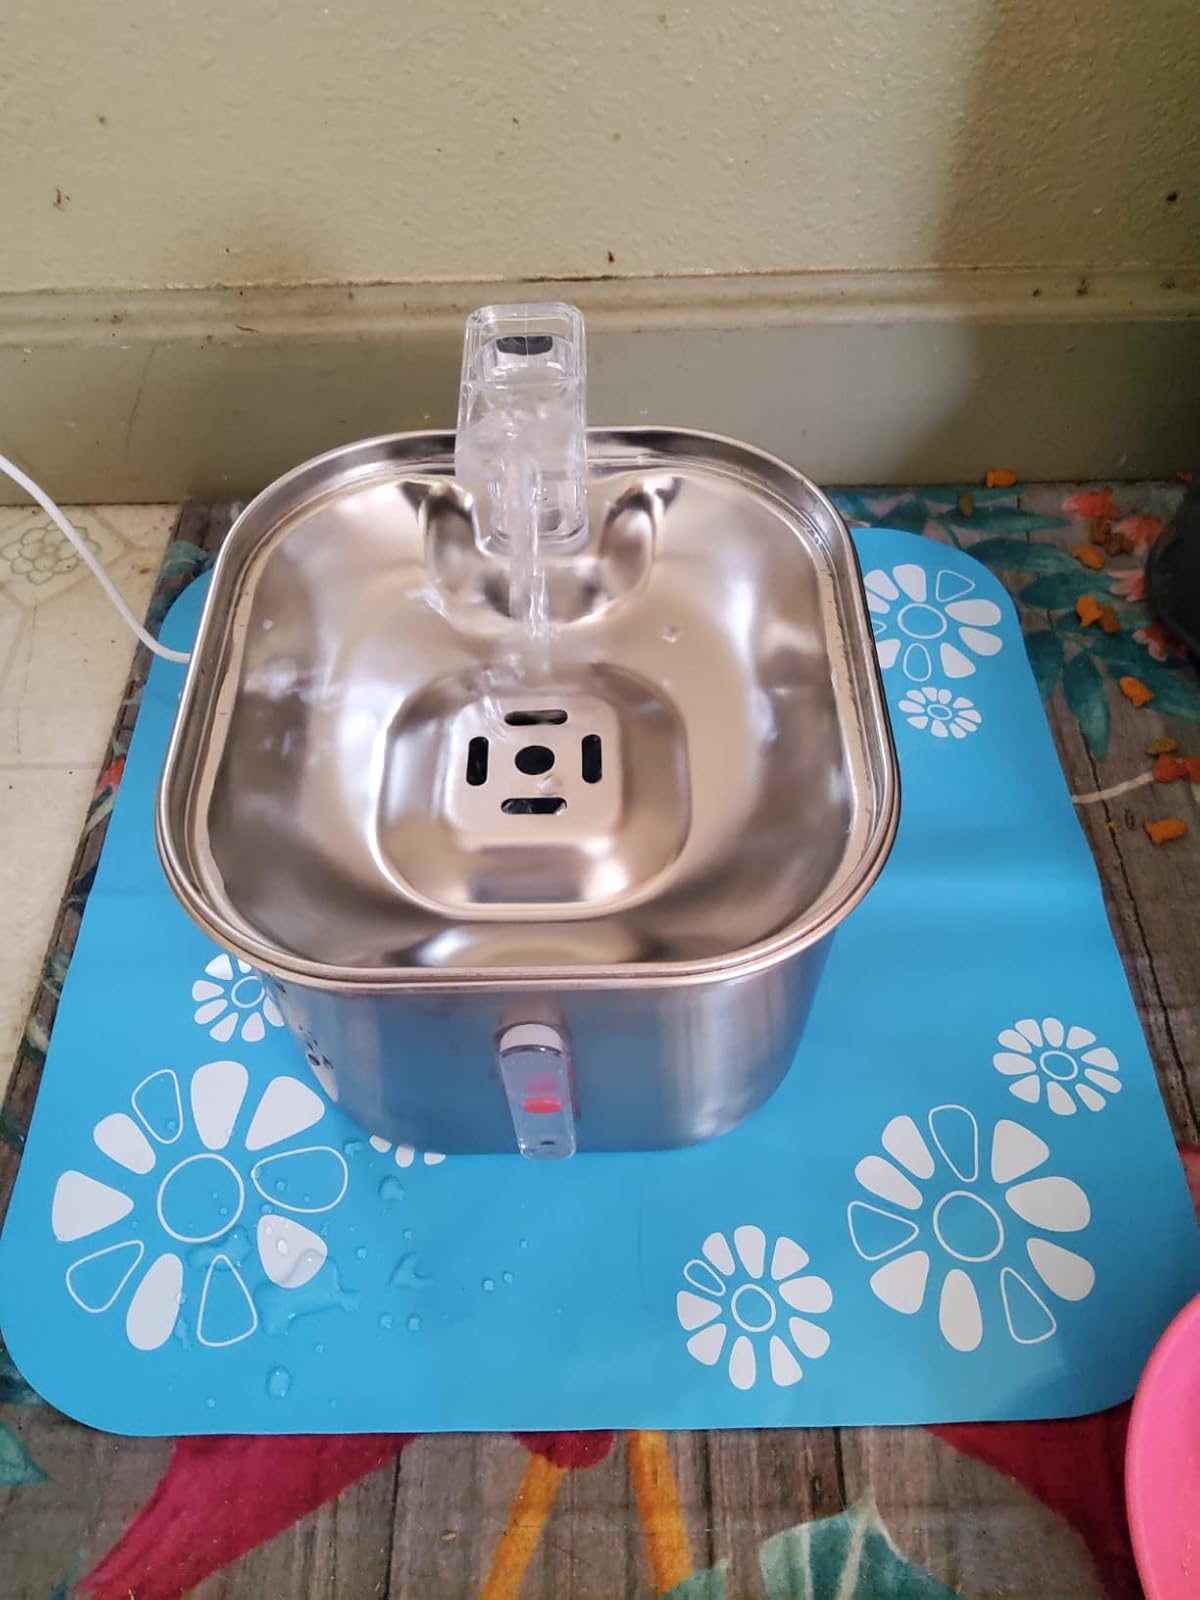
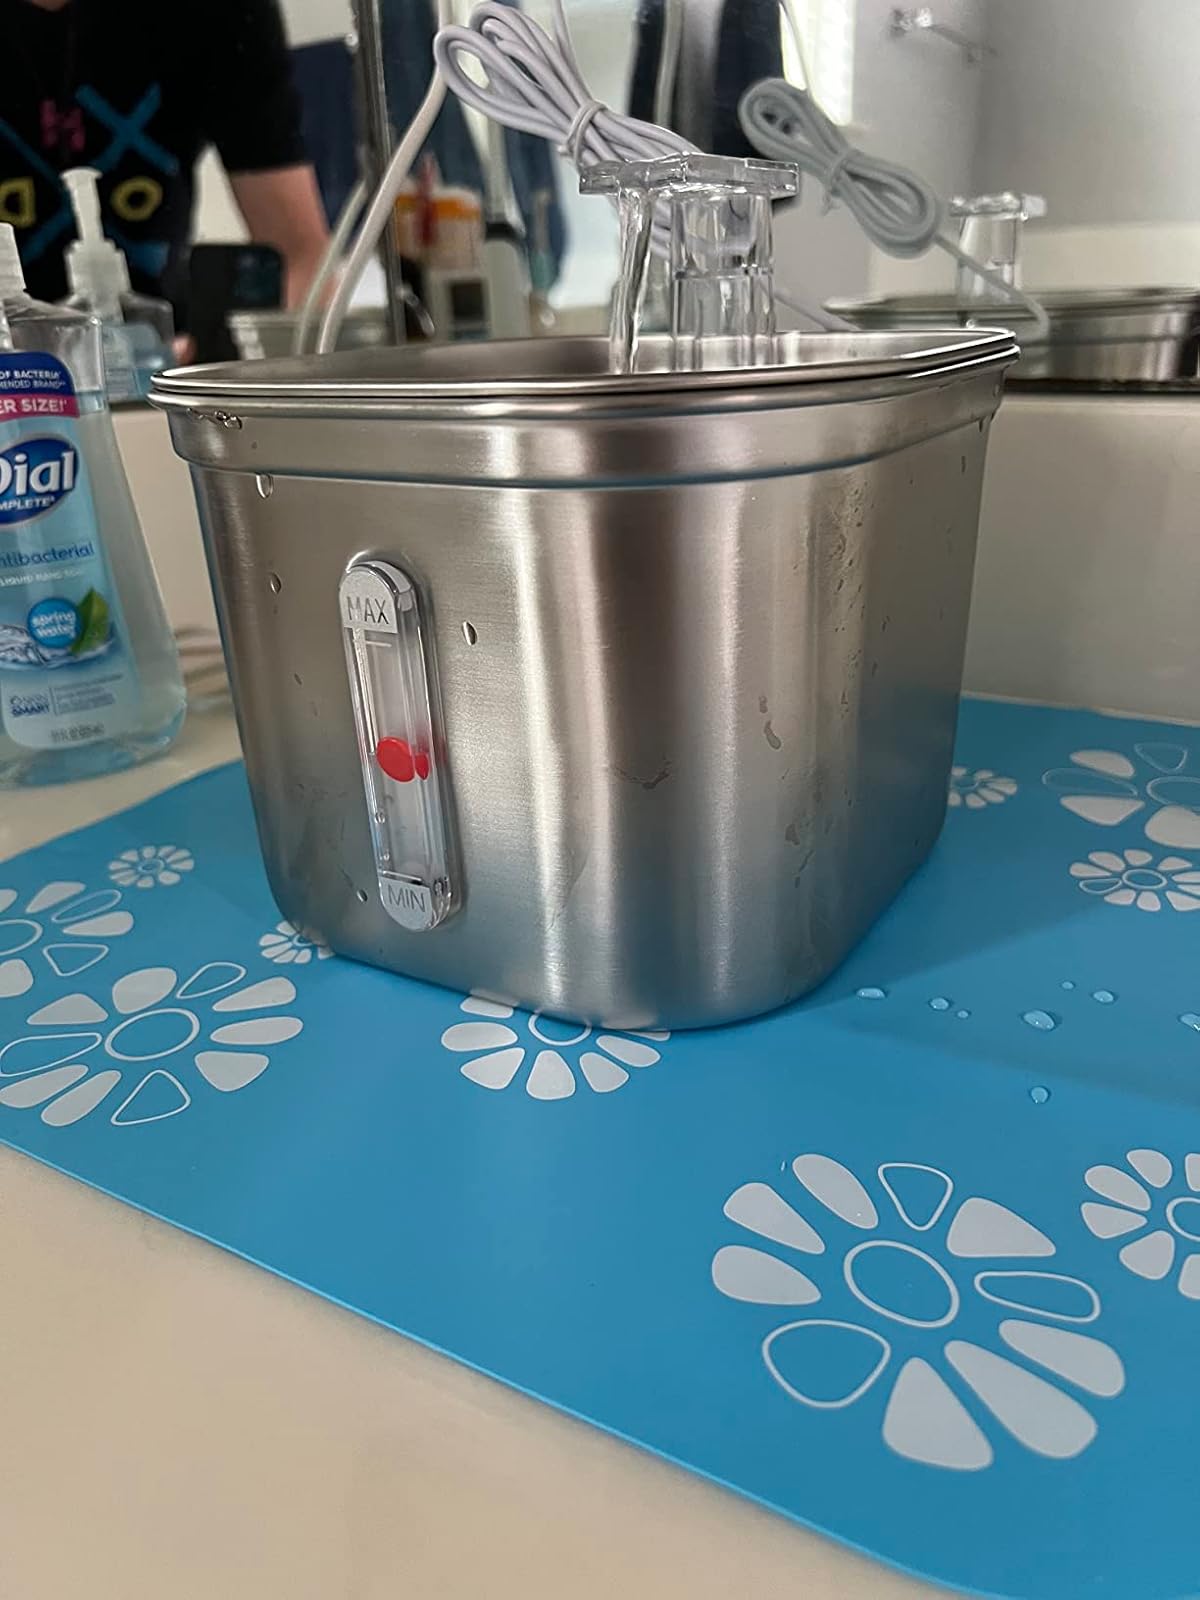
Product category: items_bowl
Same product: yes